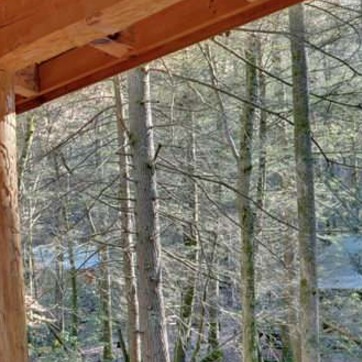
Material: foliage